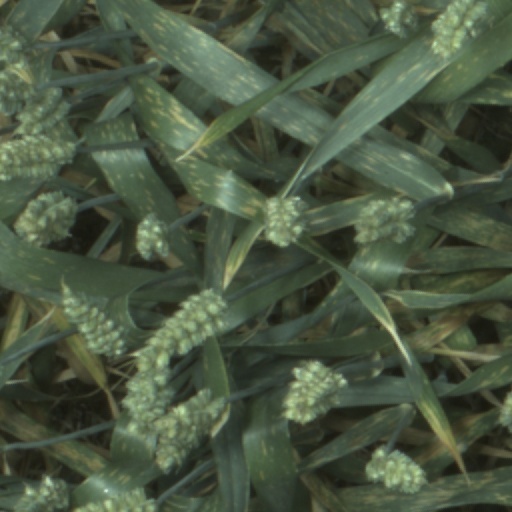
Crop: wheat